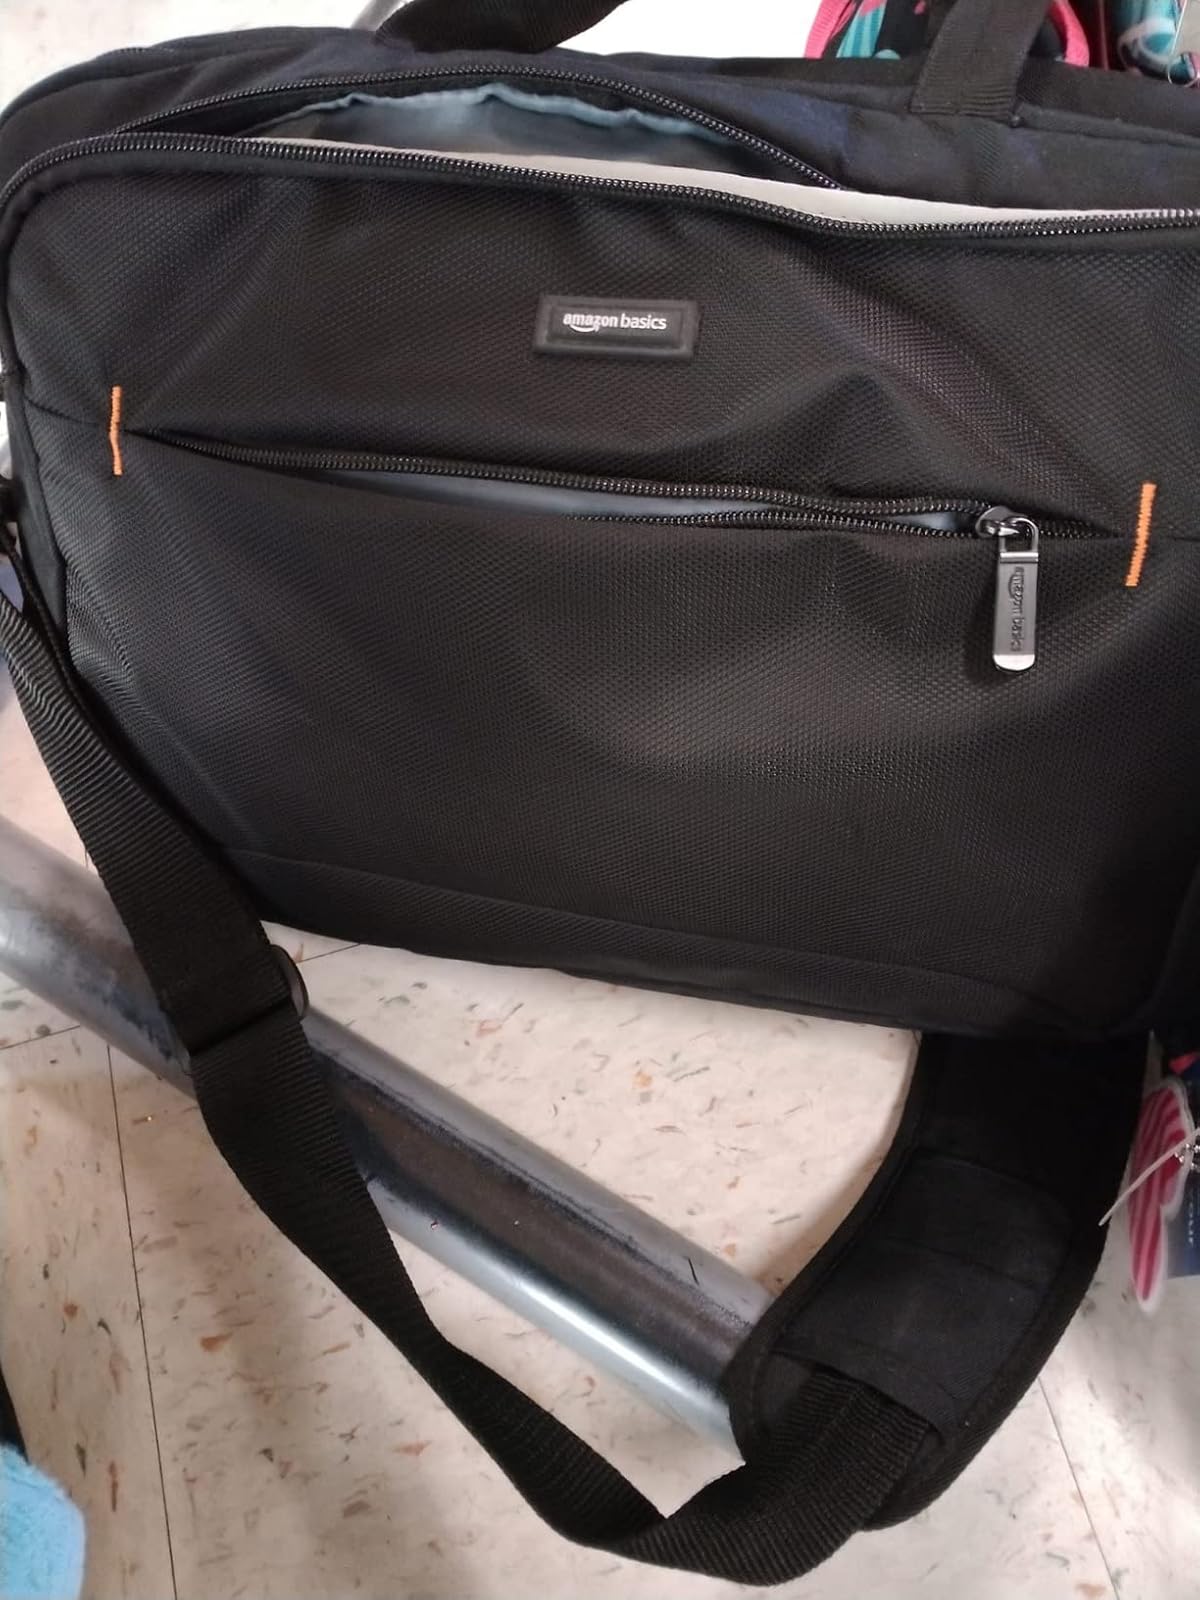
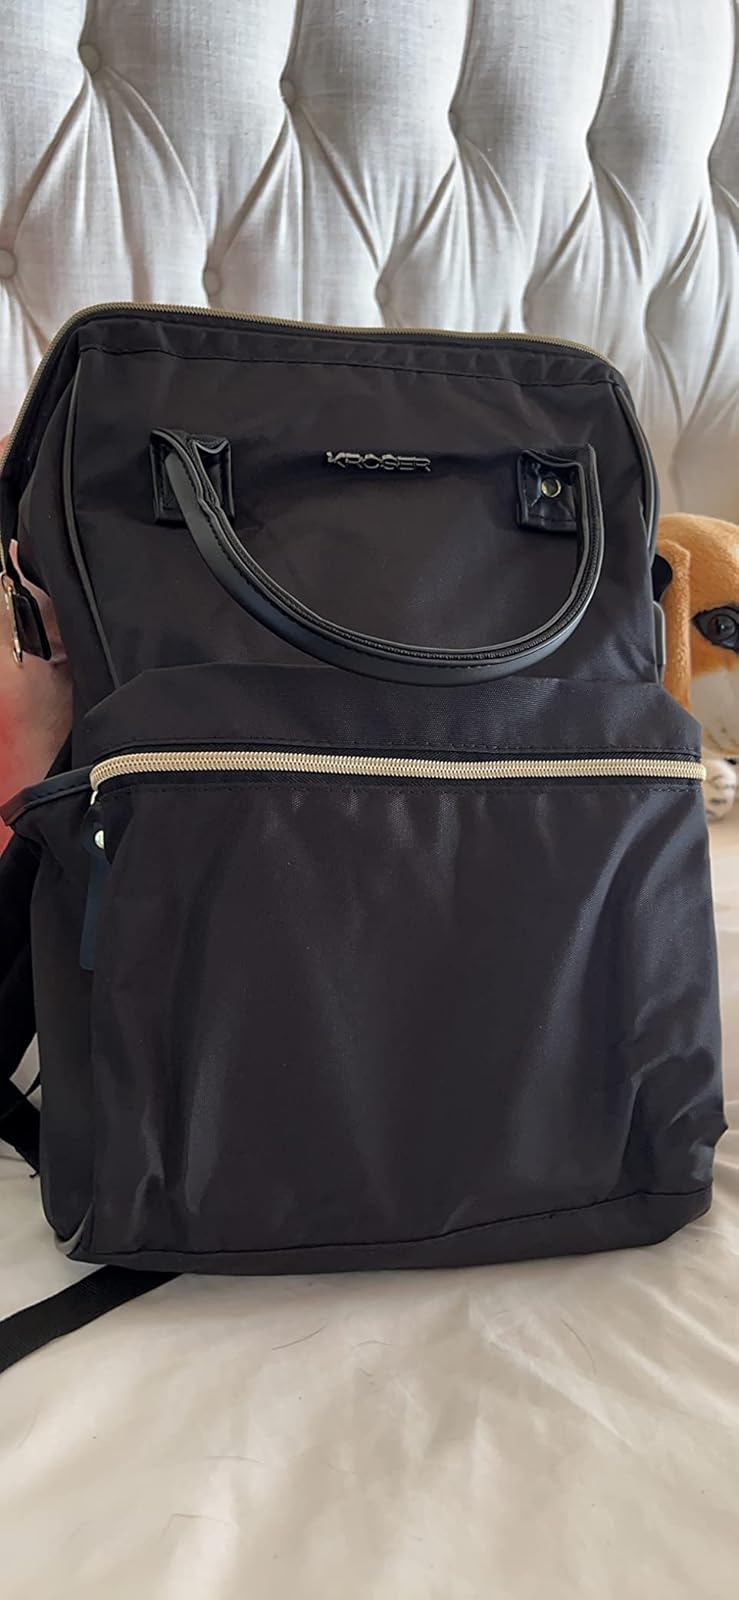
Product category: bag
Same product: no